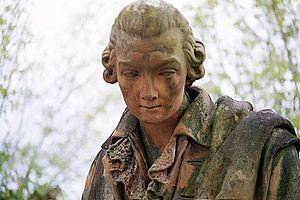
Buste en terre cuite de Claude Bourgelat,fondateur des écoles vétérinaires, par Bernard Griffoul-Dorval, sculpteur toulousain. Il s'agit d'un élément d'une statue initialement placée sur la porte d'honneur de l'ancienne école vétérinaire. Son pendant était une autre statue similaire représentant l'agronome Olivier de Serres et placée de même. Seul le buste de Bourgelat a été conservé, celui d'Olivier de Serres a été perdu, sans doute dérobé sur son lieu de dépôt en 1963.
En France, la formation des vétérinaires est assurée par quatre grandes écoles spécialisées, les écoles vétérinaires, situées à Lyon, Maisons-Alfort, Nantes et Toulouse. Les études, d’une durée minimale de sept ans après le baccalauréat, s'achèvent par la soutenance d'une thèse d’exercice donnant droit au diplôme d'État de docteur vétérinaire.
L’École nationale vétérinaire de Toulouse est l'une des quatre écoles vétérinaires françaises. Elle a été fondée à Toulouse, en 1828.